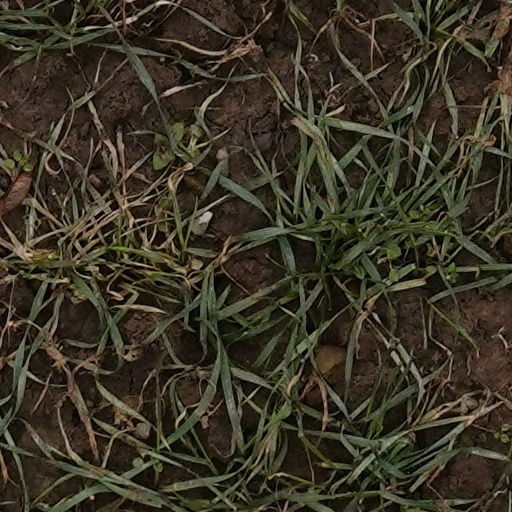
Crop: wheat